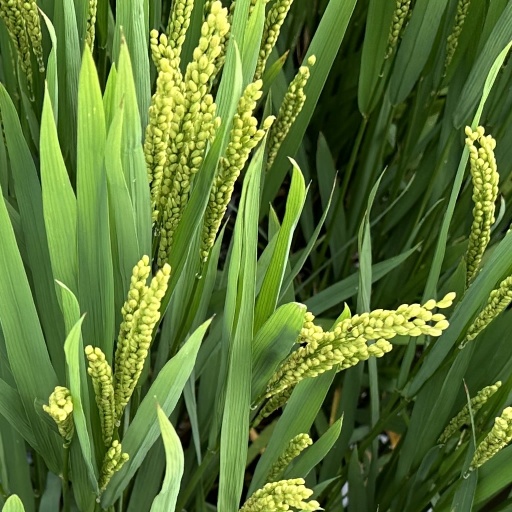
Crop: rice